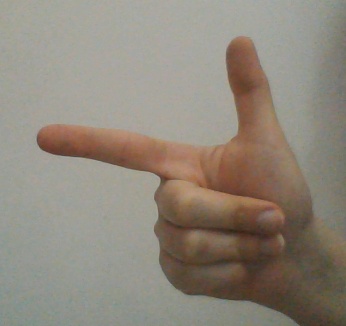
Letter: yaa